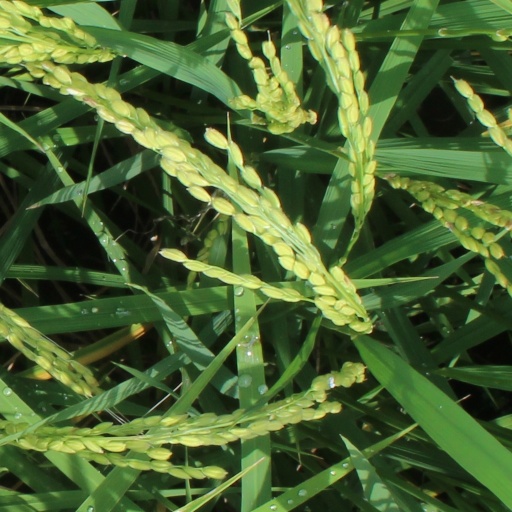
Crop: rice